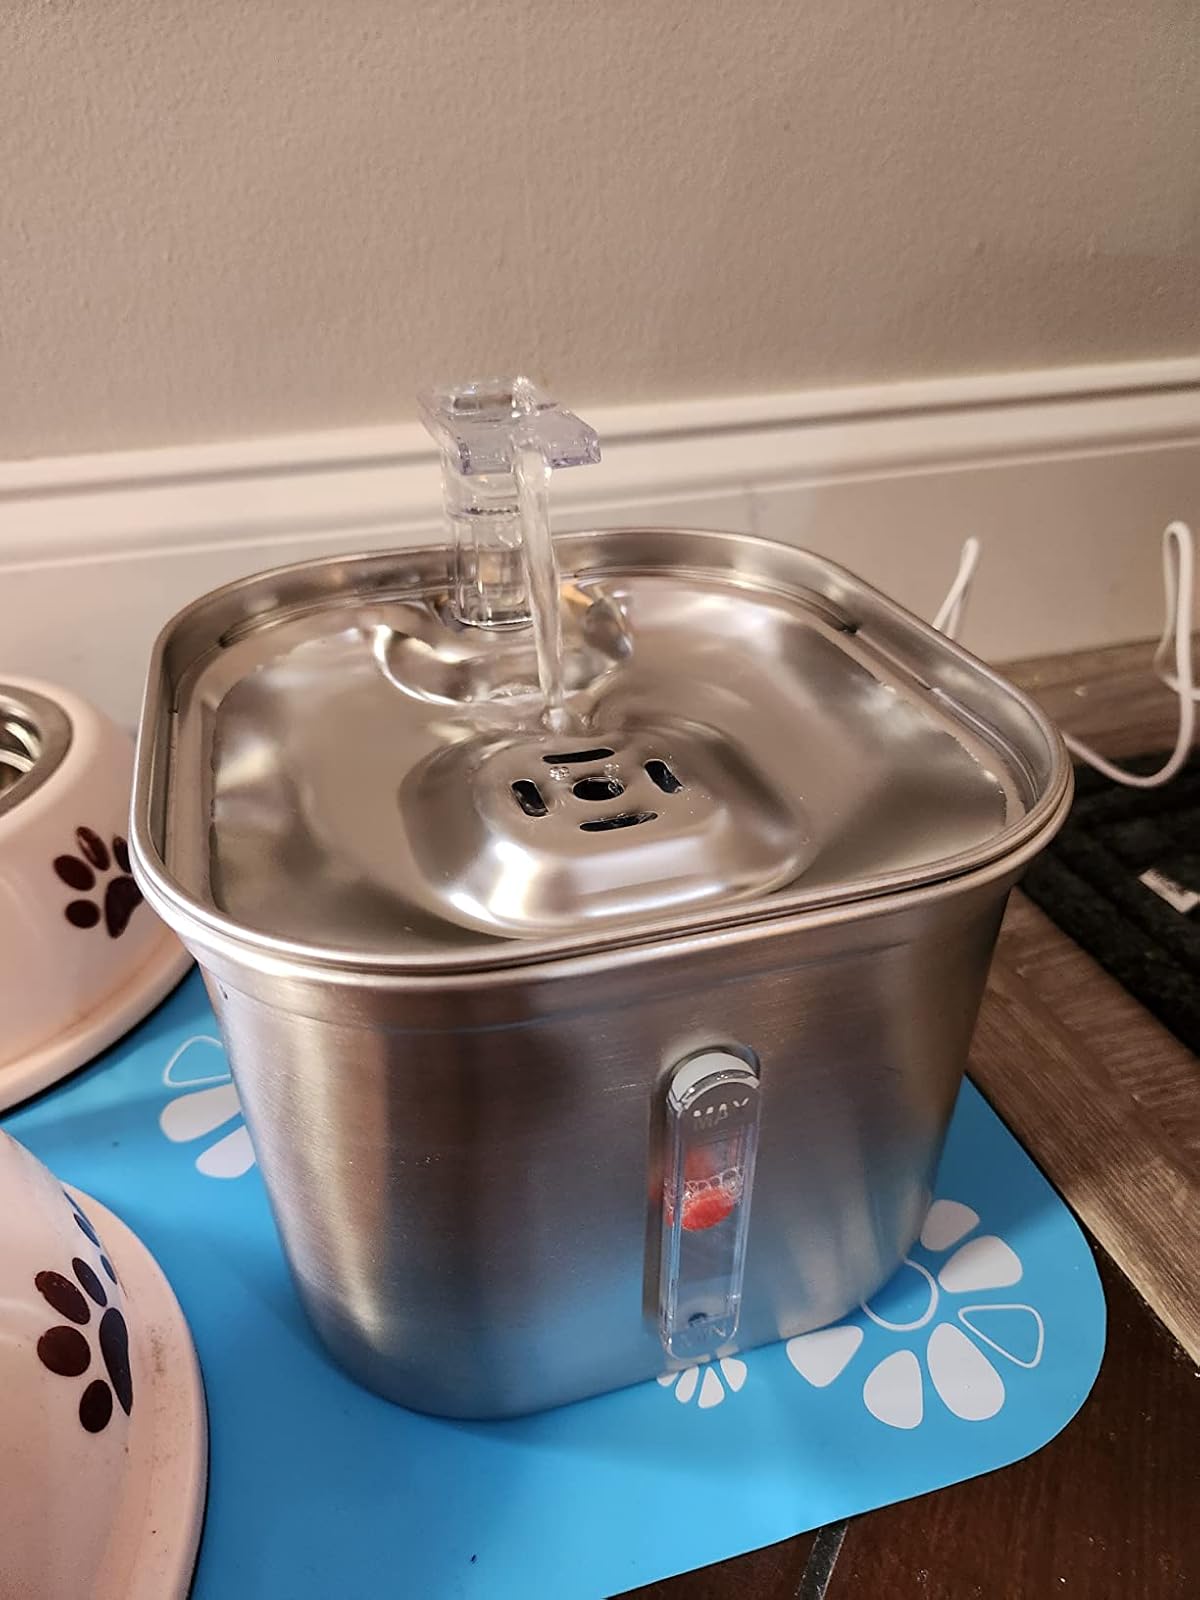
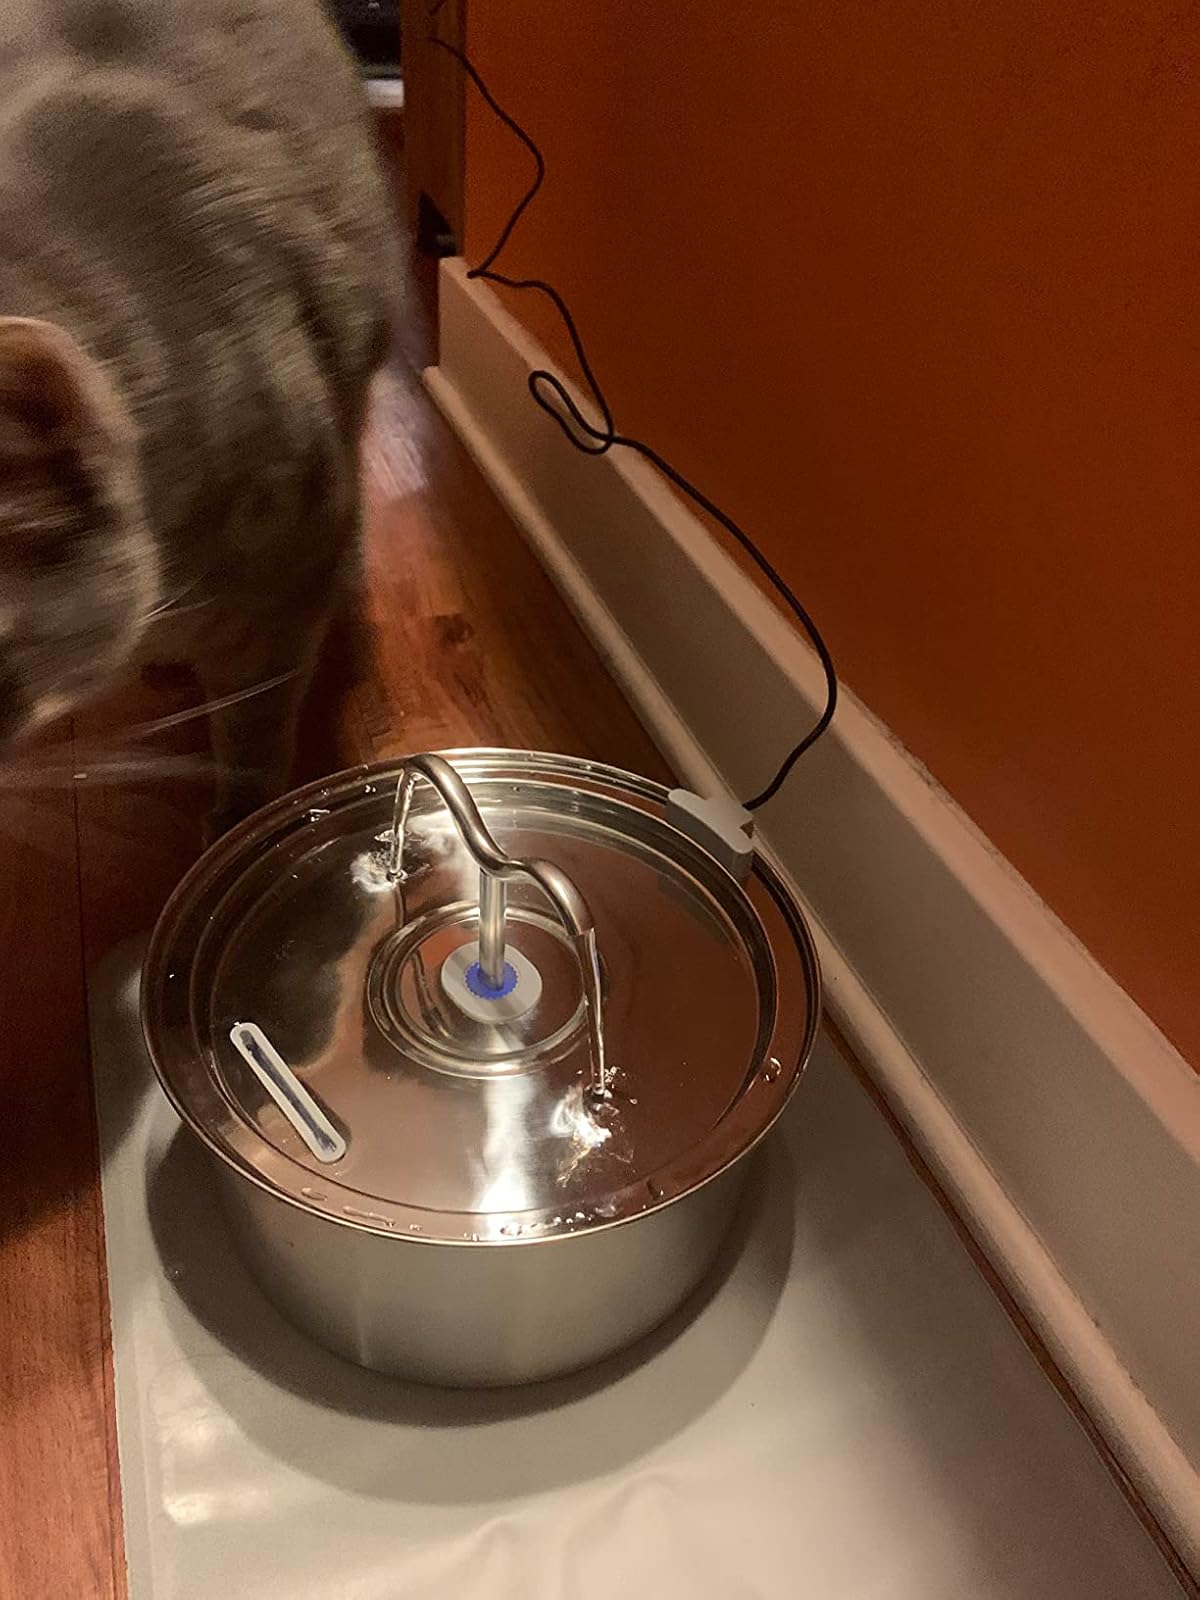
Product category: items_bowl
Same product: no